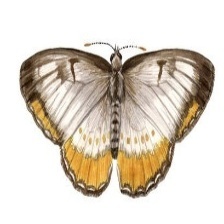
Species: MESTRA